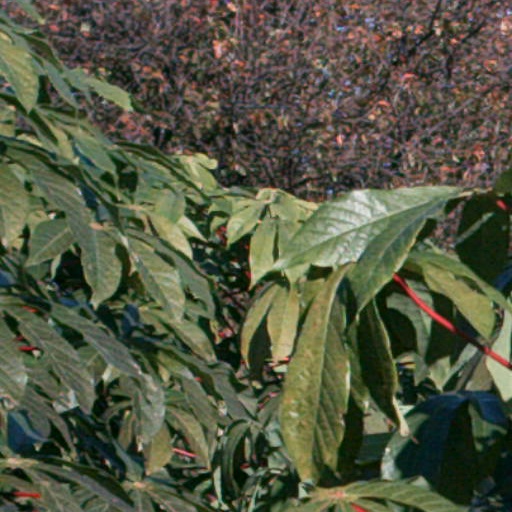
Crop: cassava